List of towns and cities in England by historical population

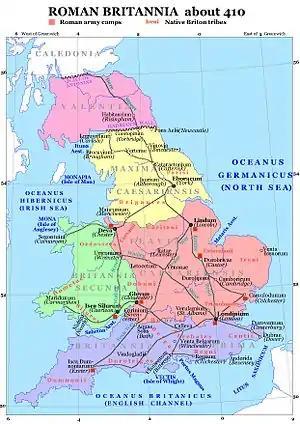
One possible arrangement of the late Roman provinces, with Valentia between the walls

When the Romans invaded in AD 43, their key strategic target was the oppidum at Colchester, the capital of the powerful Catuvellauni. Many of the oppida in the south were simply converted over time into Roman towns. However, the Romans were the first to establish urban settlements outside the southeast. How deliberate this process was is open to debate: many towns grew up of their own accord around major army forts, such as at Caerleon or Exeter; these were known as vici. Londinium (London) is something of an exception; it seems to have developed out of a trading colony, and eventually came to eclipse even Colchester in terms of population and importance thanks to its command of the Thames commercial axis. There was no significant Iron Age oppidum in this area. It is again difficult to establish a hierarchy, as direct population records are lacking for this period. The largest city however at least by the second century was London, perhaps followed by Winchester, York and Lincoln.